Vermont Route 120

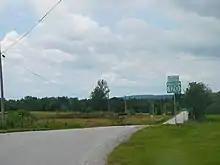
VT 120 in Berkshire

VT 120 begins at an intersection with VT 105 in the town of Sheldon as a state-maintained continuation of nearby Kane Road. VT 120 runs north from the banks of the Missisquoi River into the small hamlet of North Sheldon. Very little defines North Sheldon, which the route leaves almost immediately as it bends northwest at Skunks Misery Road. VT 120 passes a nearby junction with Swamp Road, which connects the route to Lake Carmi State Park via nearby VT 236. VT 120 runs north–northwest through Sheldon, soon reaching the town line of Franklin. Known for a short time as North Sheldon Road, the route passes well west of Lake Carmi, and soon changes monikers to Main Street as it enters the center of Franklin. Through Franklin, VT 120 is the main northwest–southeast thoroughfare, soon reaching a junction with the eastern terminus of VT 235 (Morses Line Road), which connects to QC 235 at the Morses Line Border Crossing.